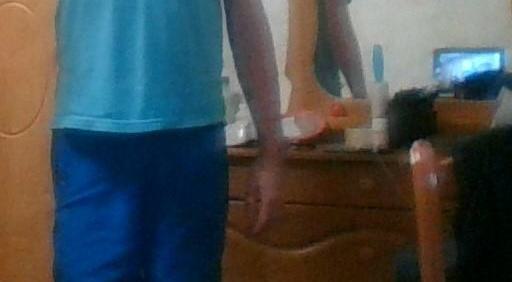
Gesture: no_gesture